Mark Leiter

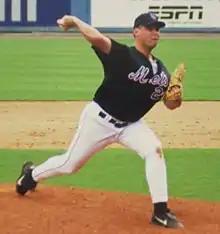
Leiter with the New York Mets during spring training in 2001

Mark Edward Leiter (born April 13, 1963) is an American retired professional baseball pitcher. He played in Major League Baseball (MLB) for the New York Yankees, Detroit Tigers, California Angels, San Francisco Giants, Montreal Expos, Philadelphia Phillies, Seattle Mariners, and Milwaukee Brewers from 1990 to 1999 and in 2001.